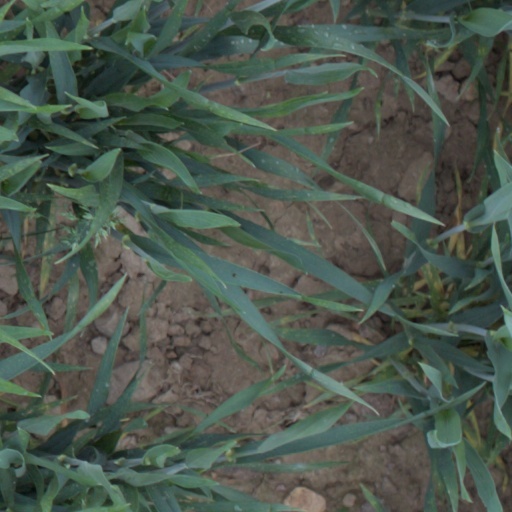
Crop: wheat